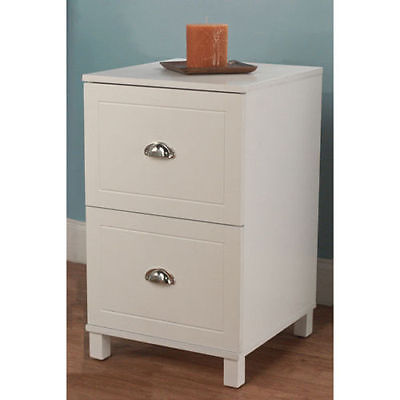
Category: cabinet